Meera (2009 TV series)

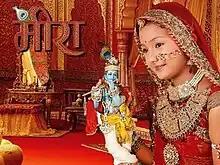

Meera - Krishna Se Laagi Aisi Lagan Ek Rajkuvri Bani Jogan is an Indian historical drama television series produced by Sagar Pictures and written by Vipul Mehta. It is based on the life of Meera Bai, a 15th-century Hindu mystic and poet whose lyrical songs of devotion to the god Krishna are widely popular in northern India. The series, aired on NDTV Imagine from 27 July 2009 till 29 January 2010.